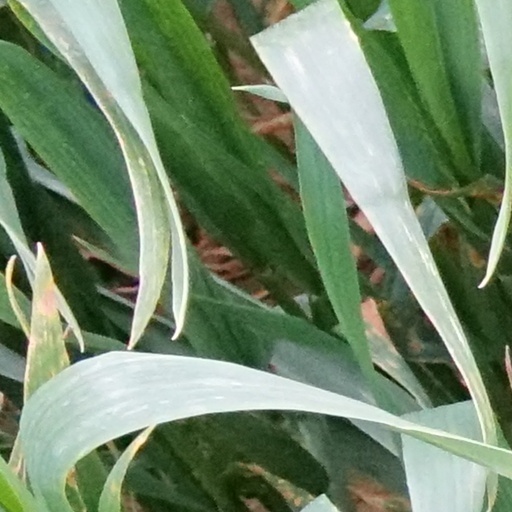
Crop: wheat